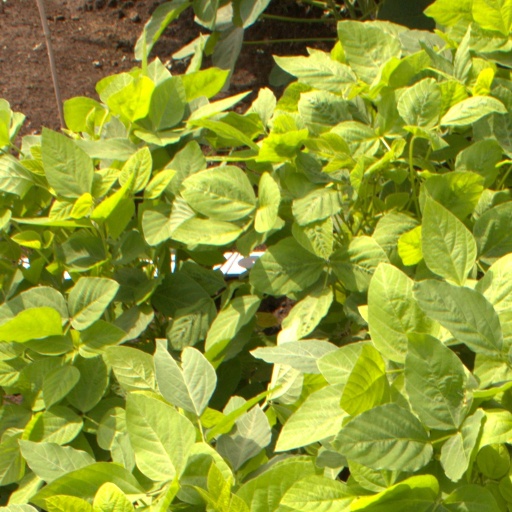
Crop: soybean